Trans-Neptunian object

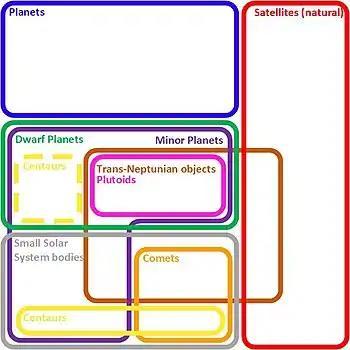
Euler diagram showing the types of bodies in the Solar System.

According to their distance from the Sun and their orbital parameters, TNOs are classified in two large groups: the Kuiper belt objects (KBOs) and the scattered disc objects (SDOs). The diagram to the right illustrates the distribution of known trans-Neptunian objects (up to 70 AU) in relation to the orbits of the planets and the centaurs for reference. Different classes are represented in different colours. Resonant objects (including Neptune trojans) are plotted in red, classical Kuiper belt objects in blue. The scattered disc extends to the right, far beyond the diagram, with known objects at mean distances beyond 500 AU (Sedna) and aphelia beyond 1,000 AU.